Montreal Xtreme

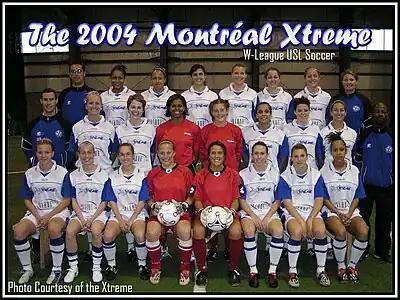
the Xtreme

The Montreal Xtreme were a women's soccer club based in Montreal, Quebec, Canada. They played only the 2004 season in the W-League. The team played its home games in Soccerplexe Catalogna in Lachine, Quebec. The team's colours were blue and white. The team folded after the 2004 season.